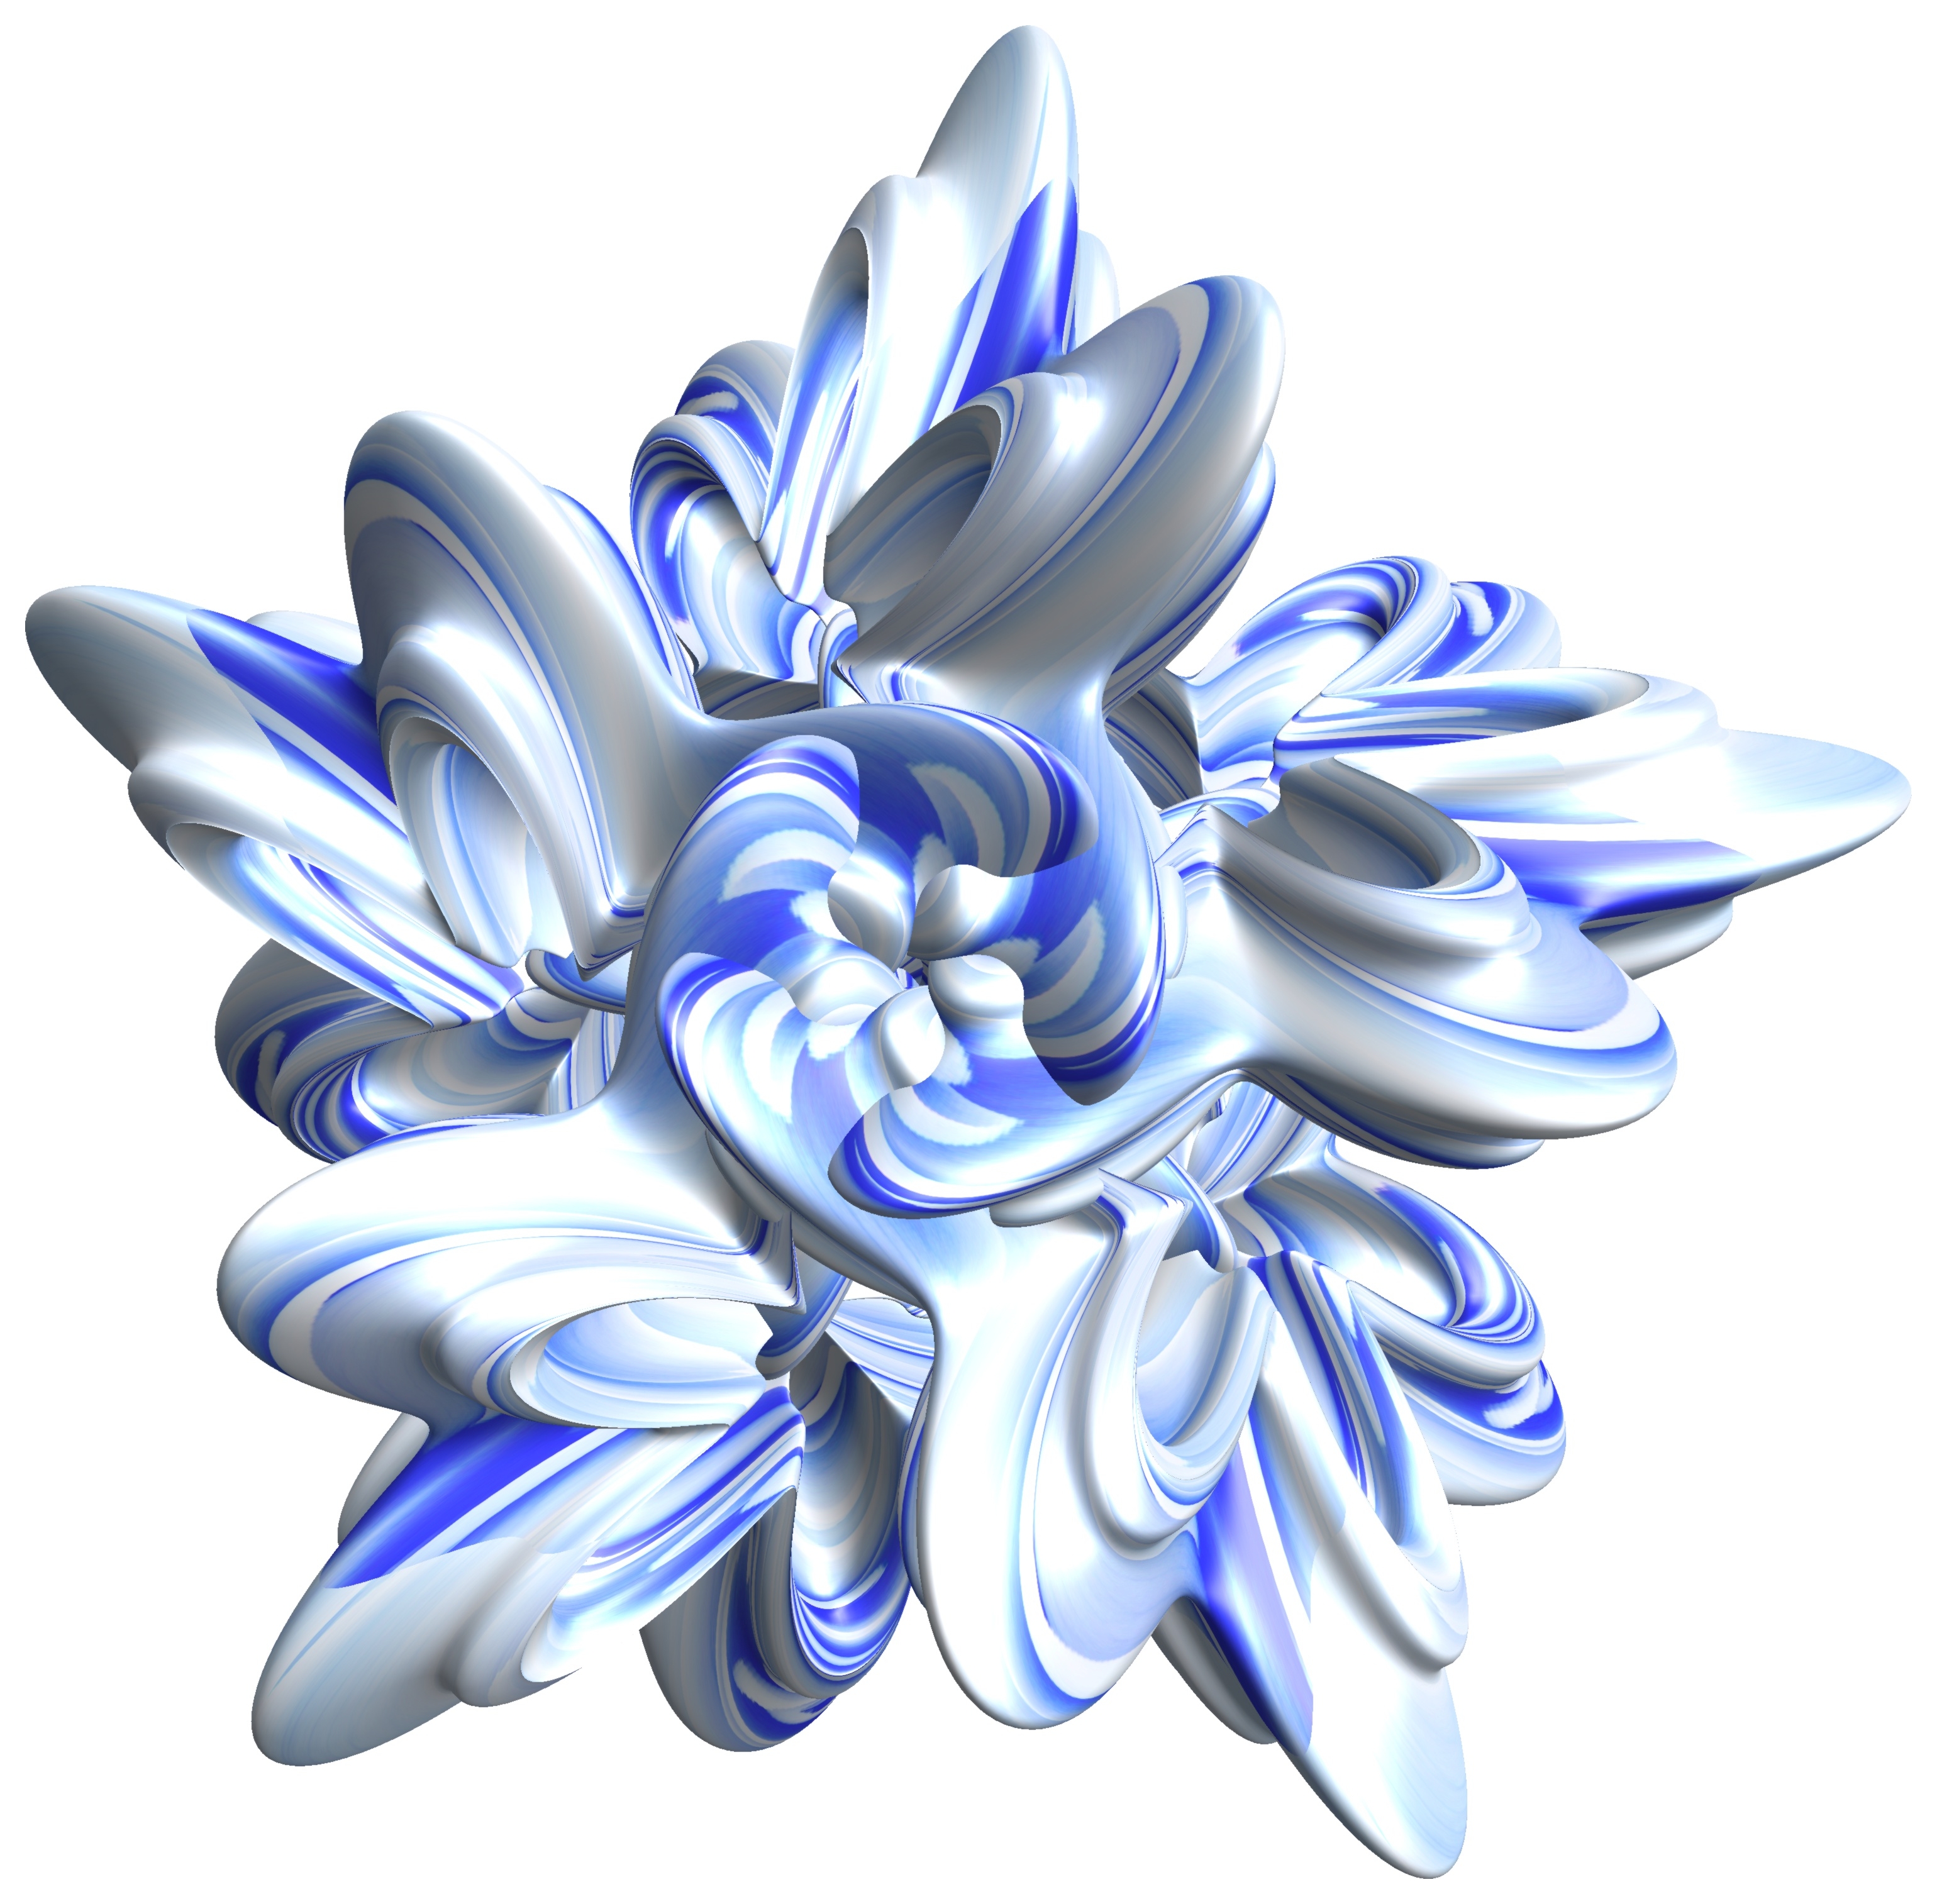
structure, plant, wheel, texture, flower, petal, pattern, geometry, sculpture, illustration, design, symmetry, 3d, graphic, shape, torus, mathematica, cg, parametricplot3d, code, program, algorithm, mapping, geometricsculpture, hexagram, flowering plant, cut flowers, land plant